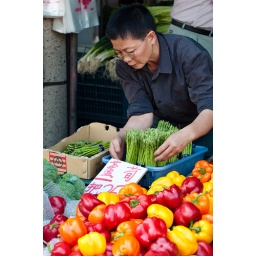
A busy market in Taichung, near the train station